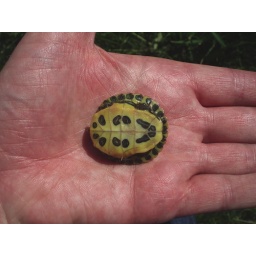
Baby turtle rescued from puddle in middle of road and taken to (possible) safetyGreenbottom, West Virginia